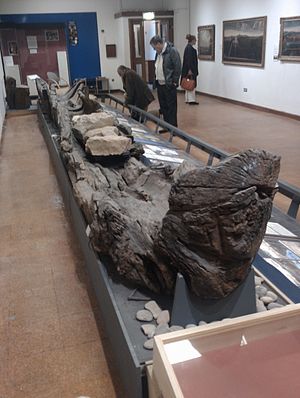
Hanson-stammebåden
Hanson-stammebåden udstillet i Derby Museum and Art Gallery
Hanson-stammebåden er en stammebåd fra bronzealderen, der i 1998 blev fundet i Hanson-grusgraven i Shardlow syd for Derby. Båden er i dag udstllet på Derby Museum.